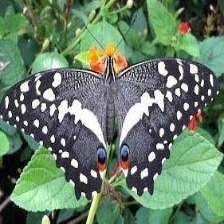
Species: ORCHARD SWALLOW